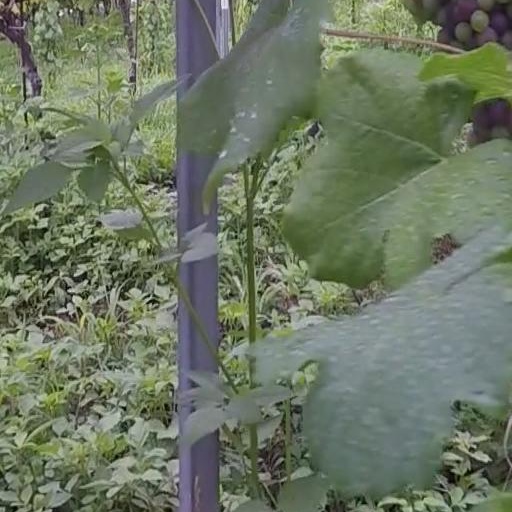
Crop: grape